Blaise High School

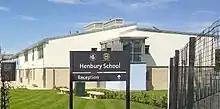
Image of the rebuilt Henbury School.

It has been involved in the Rugby Football Union's All Schools programme since 2012 and is linked with Clifton Rugby Football Club. England announced their 2019 Rugby World Cup squad at the school on 12 August 2019, and its students who were involved in rugby programmes and Clifton took part in rugby sessions with the players and coaches. It converted to an academy in June 2012.